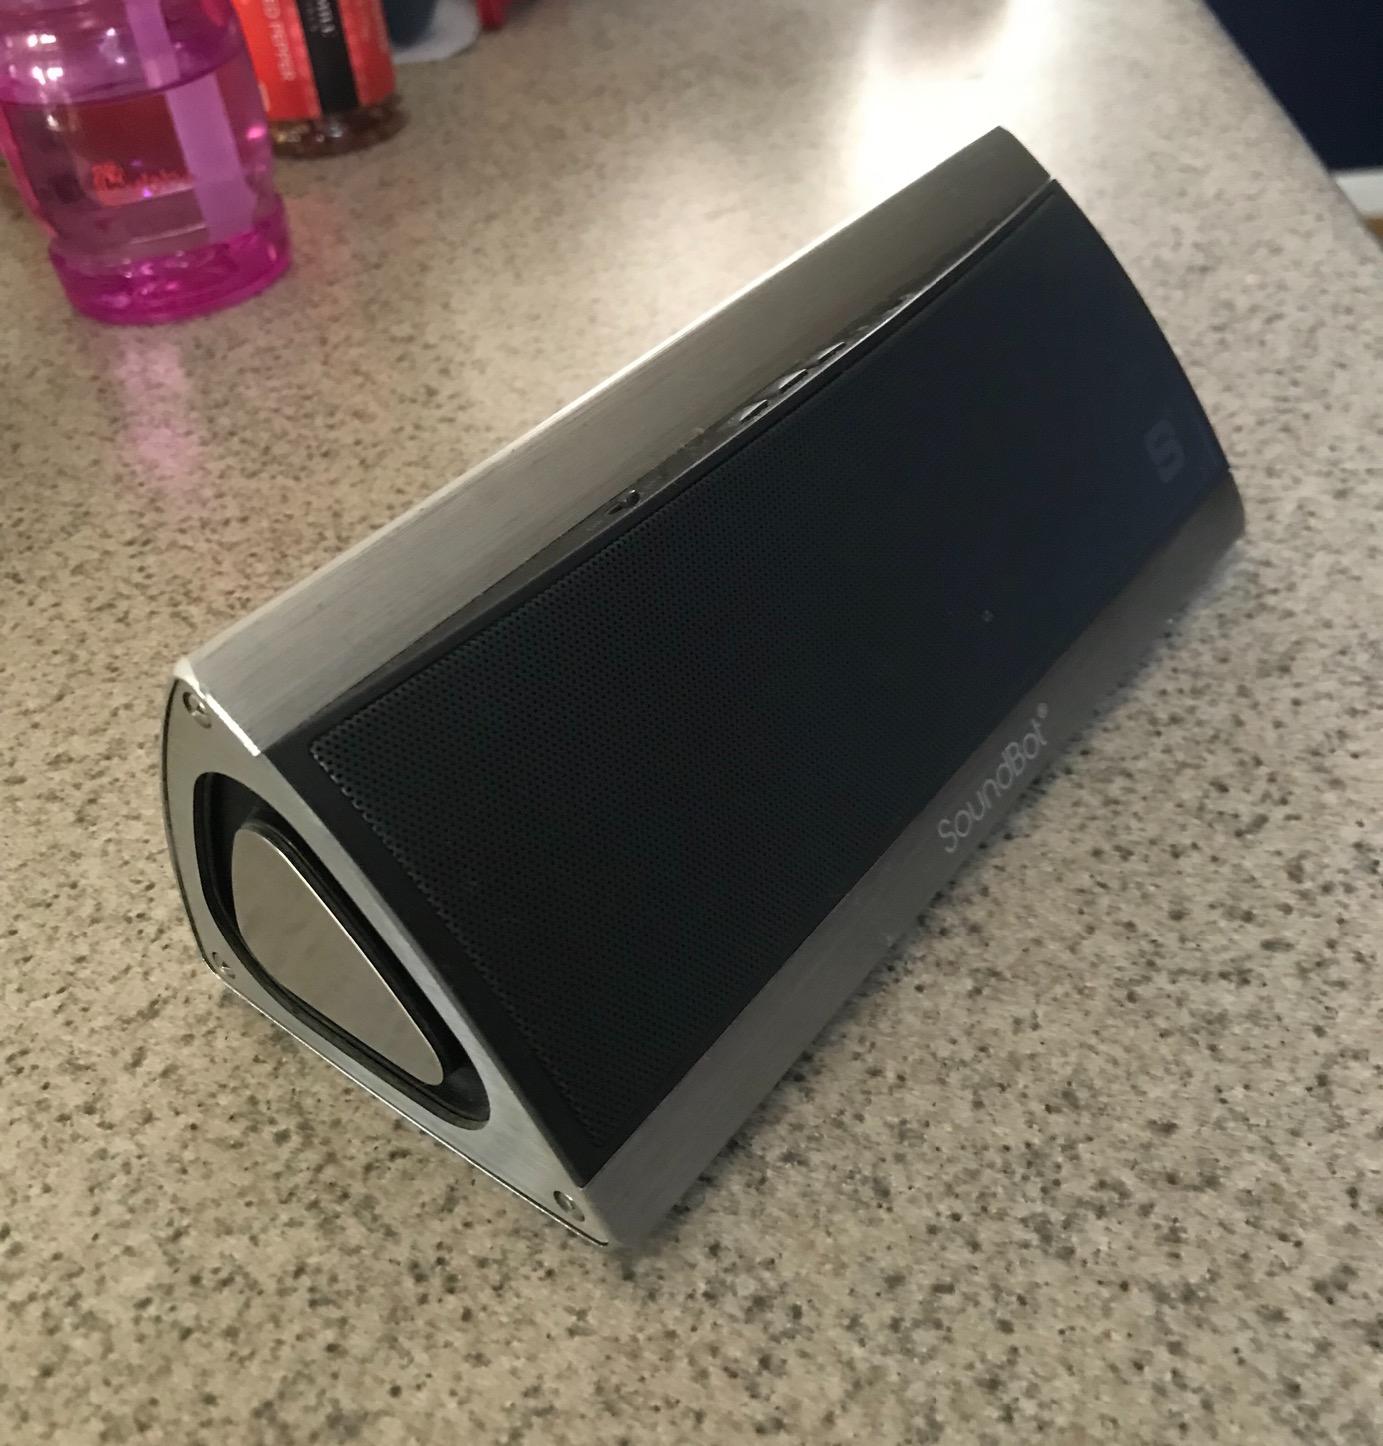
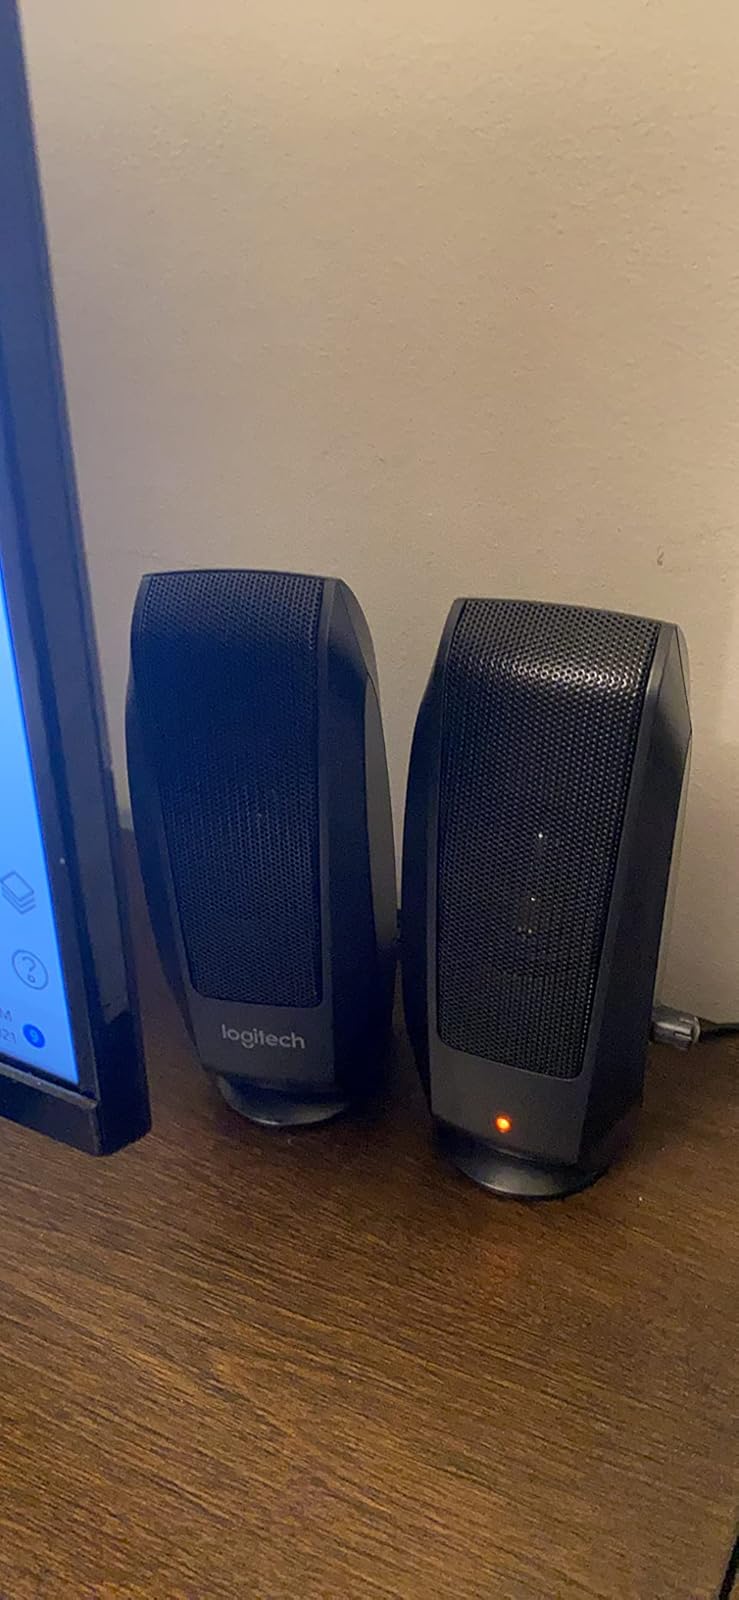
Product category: speaker
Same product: no